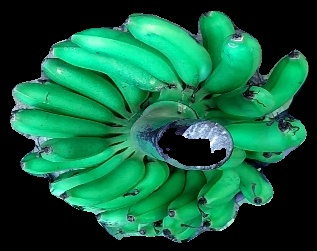
Variety: rasbale
Grade: grade1